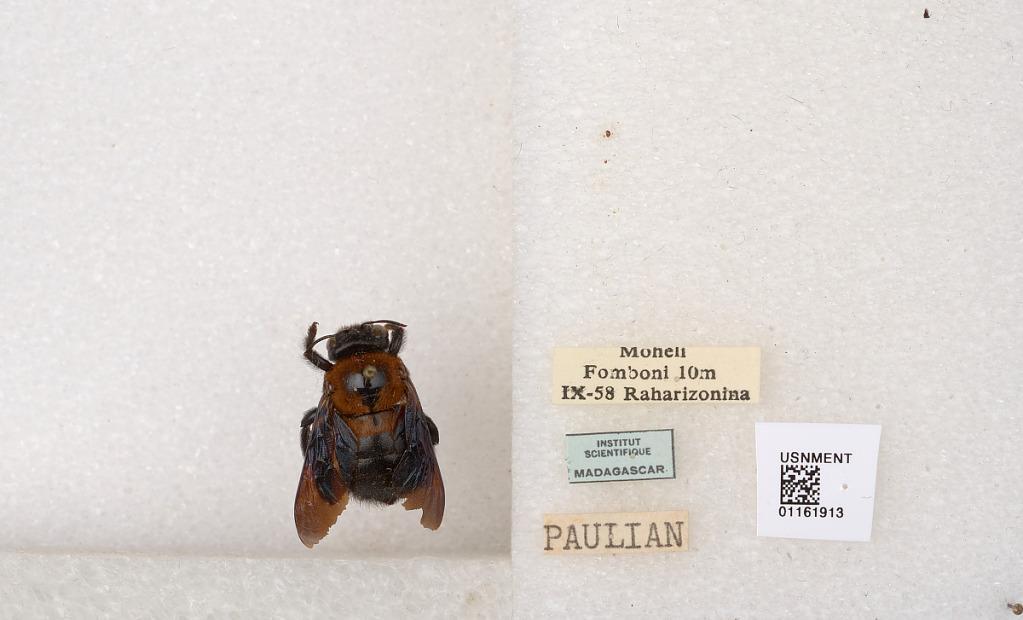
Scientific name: Xylocopa (Koptortosoma) lateritia Smith
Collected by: Raharizonina
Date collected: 1958-4-1
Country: Comoros
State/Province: Moheli
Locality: Fomboni